Seine-et-Marne's 1st constituency

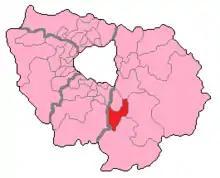
Seine-et-Marne's 1st constituency shown within Île-de-France

The 1st constituency of Seine-et-Marne is a French legislative constituency in the Seine-et-Marne "département".